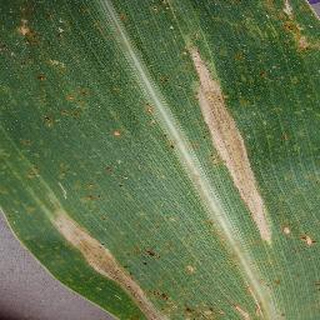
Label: corn_northern_leaf_blight